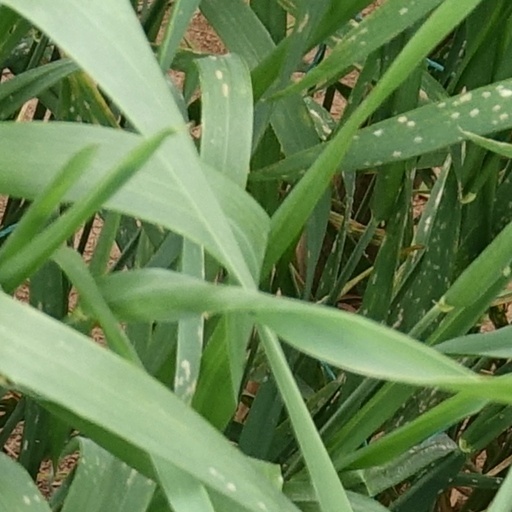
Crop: wheat